Sarah Garland Boyd Jones

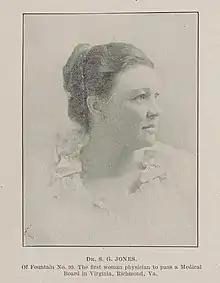

Sarah Garland Boyd Jones (née Sarah Garland Boyd; 1866May 11, 1905) was an American physician from the U.S. state of Virginia. She was the first woman to receive a certificate from the Virginia State Medical Examining Board and co-founded a hospital in Richmond, Virginia with her husband, Miles Berkley Jones.